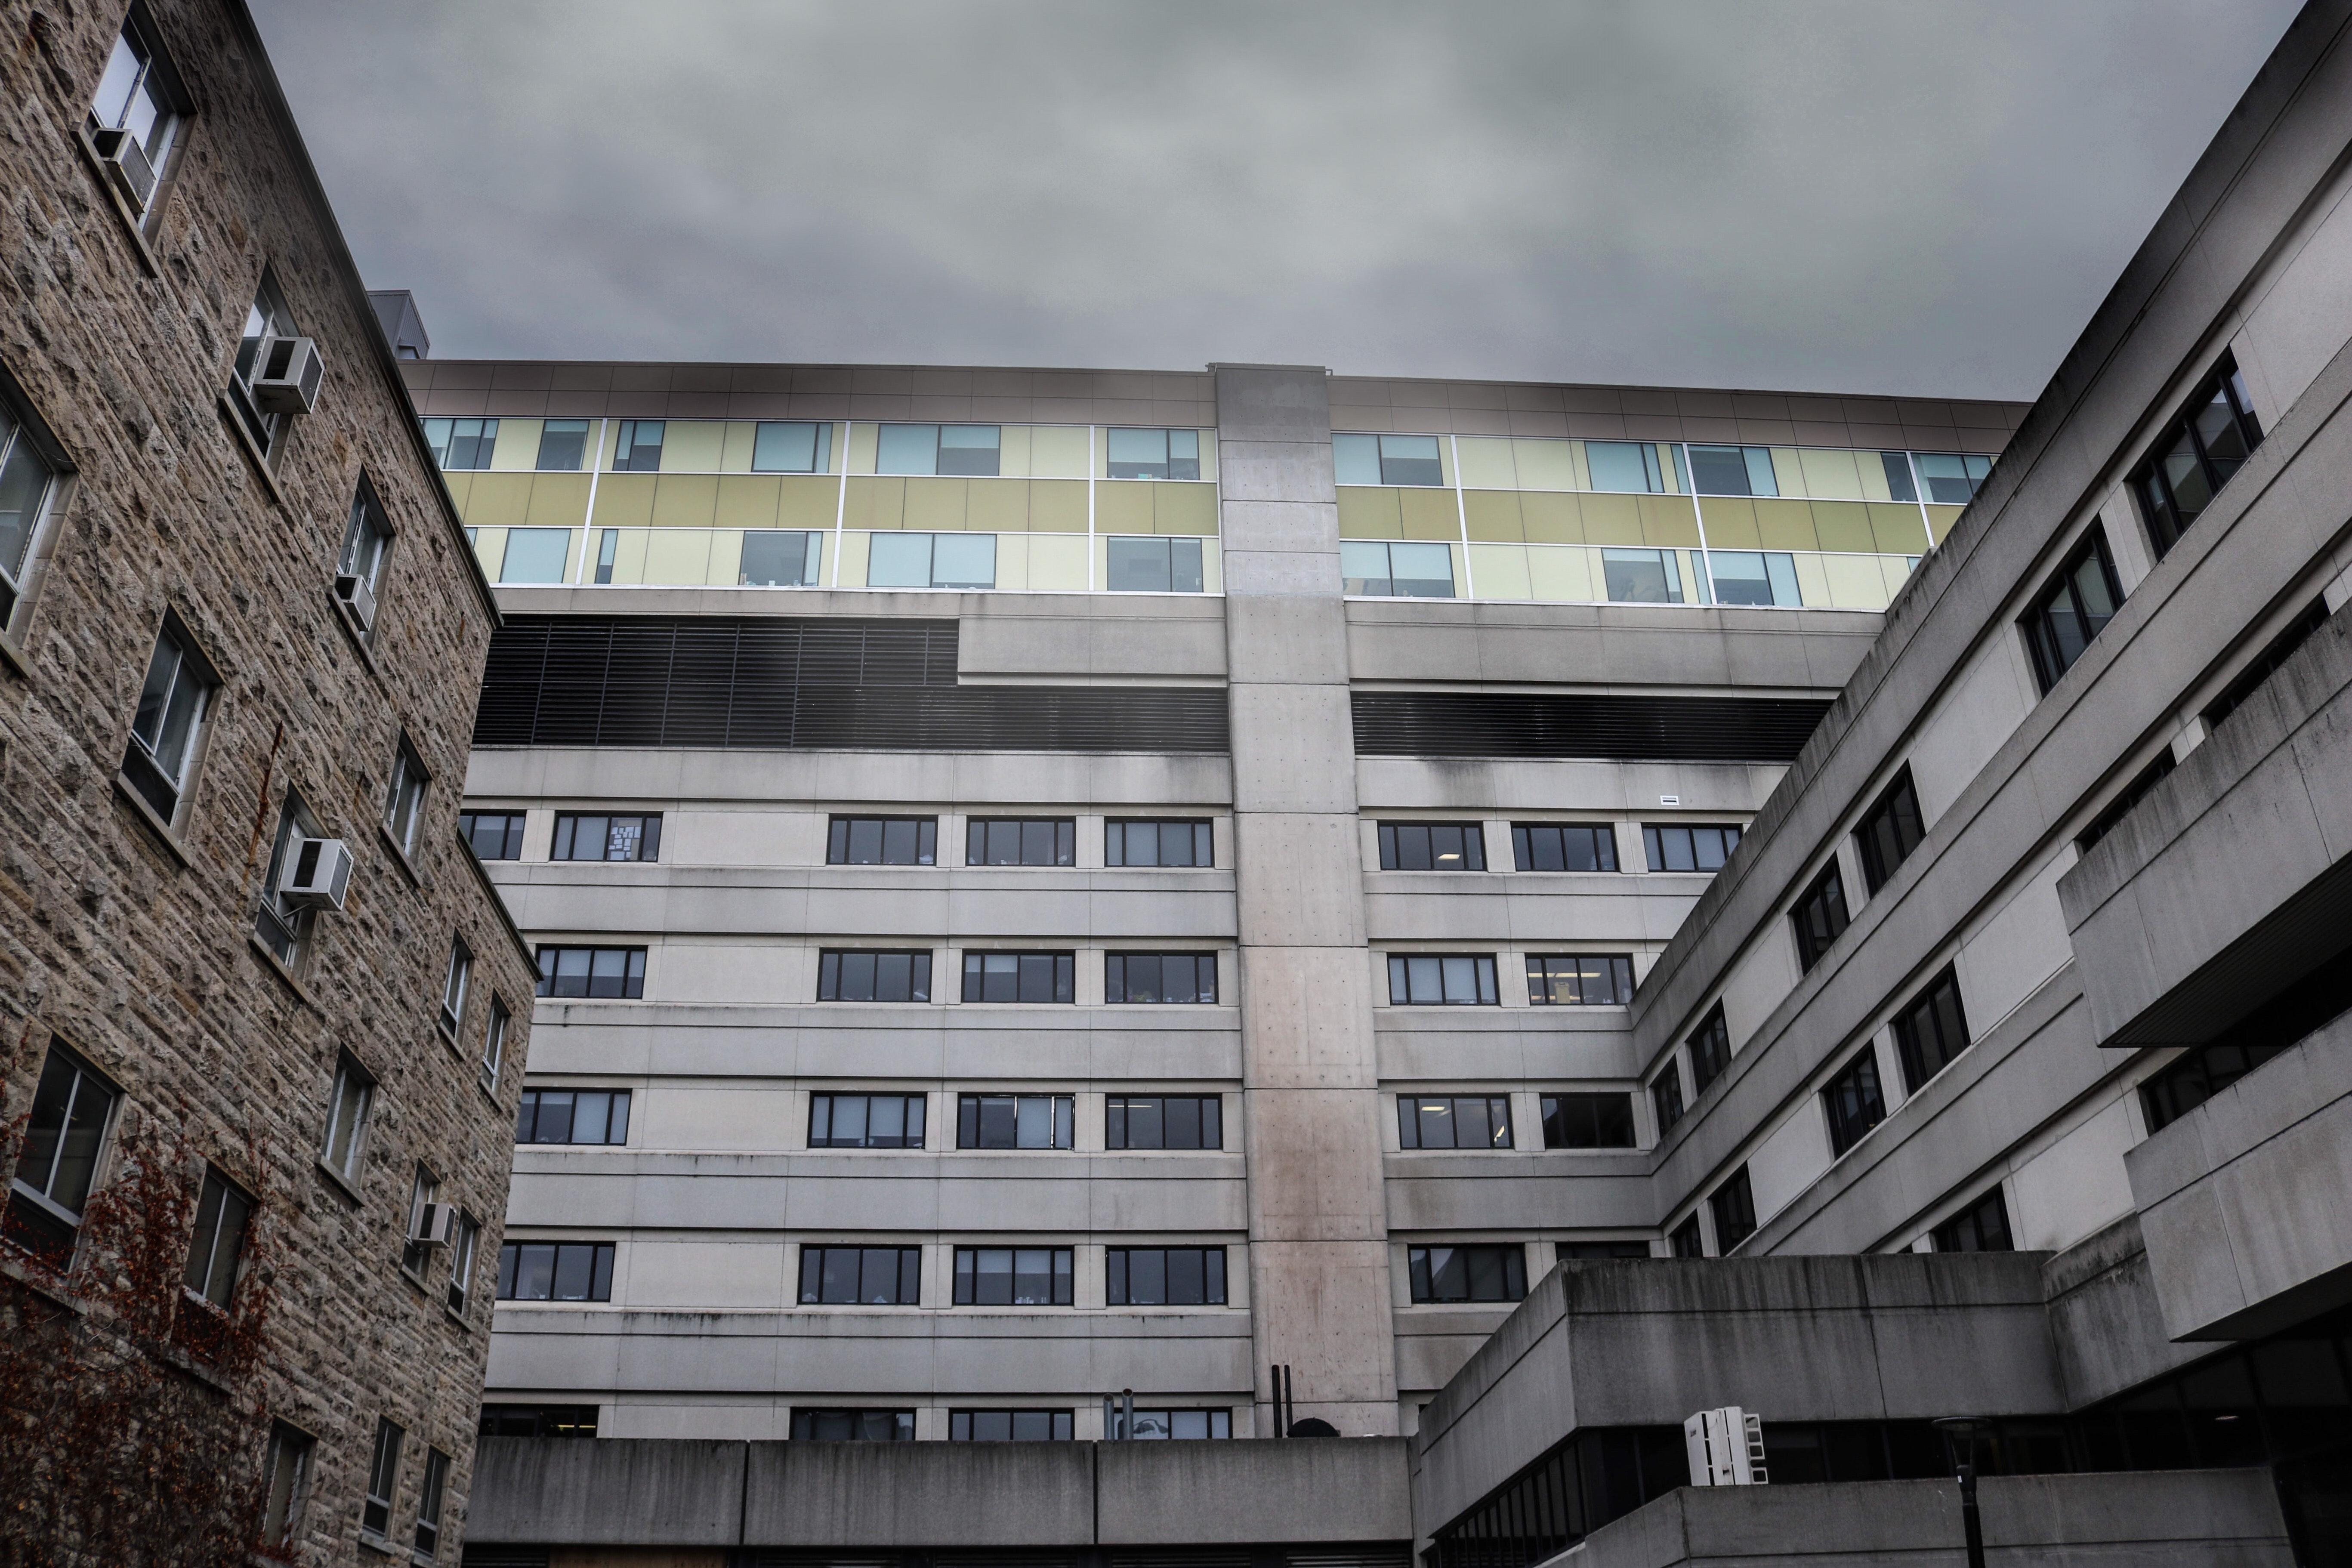
architecture, building, urban area, daytime, human settlement, metropolitan area, sky, city, apartment, facade, tower block, line, mixed use, neighbourhood, residential area, house, window, room, brutalist architecture, condominium, daylighting, commercial building, symmetry, urban design, metropolis, street